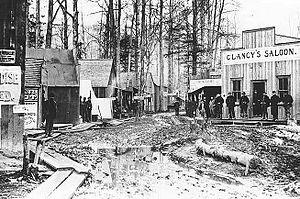
La ruée vers l'or du Klondike quelquefois appelée ruée vers l'or de l'Alaska et plus rarement ruée vers l'or du Yukon est une ruée vers l'or qui attira environ 100 000 prospecteurs dans la région du Klondike dans le territoire canadien du Yukon entre 1896 et 1899. De l'or y fut découvert le 16 août 1896 et lorsque les nouvelles arrivèrent à San Francisco l'année suivante, elles entraînèrent une ruée. Le trajet à travers le terrain difficile et le climat froid avec de lourdes charges se révéla trop dur pour de nombreux prospecteurs et entre 30 000 et 40 000 seulement arrivèrent sur place. Environ 4 000 trouvèrent de l'or. La ruée se termina en 1899 lorsque de l'or fut découvert à Nome en Alaska et de nombreux prospecteurs quittèrent le Klondike. La ruée a été immortalisée par des livres comme L'Appel de la forêt et des films tels que La Ruée vers l'or.